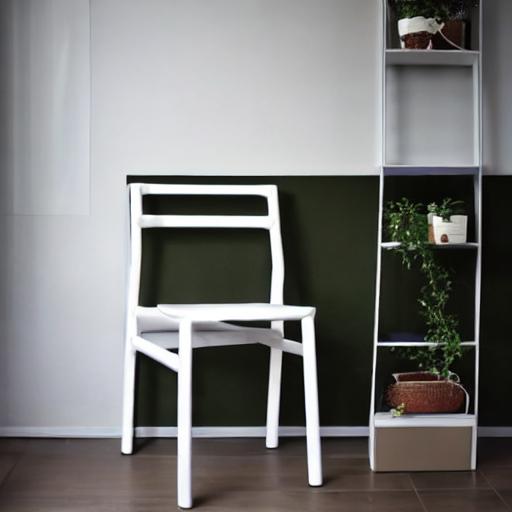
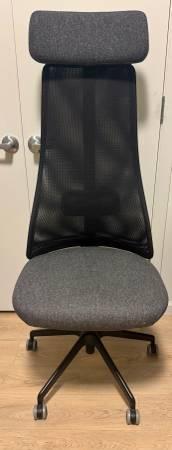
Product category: items_chair
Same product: no